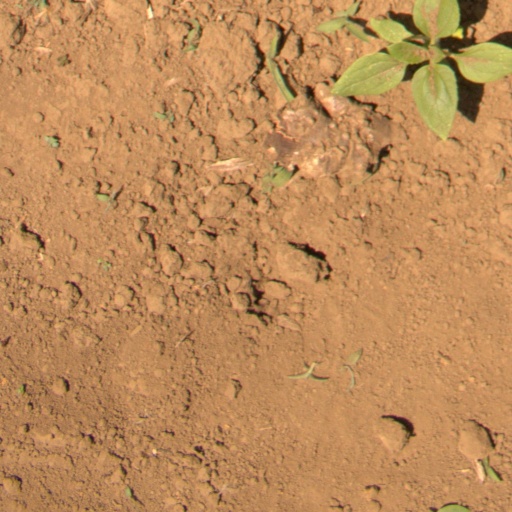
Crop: Jerusalem artichoke